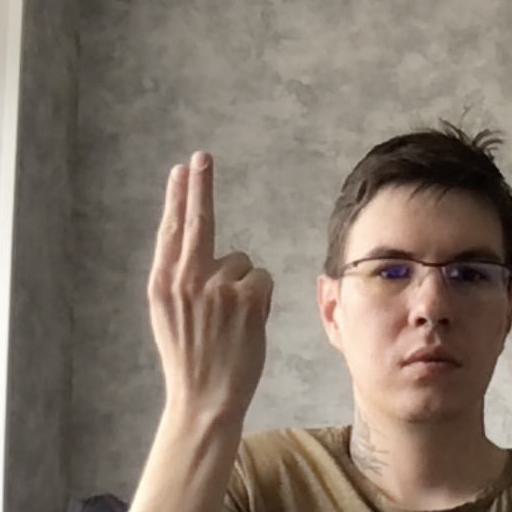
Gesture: two_up_inverted